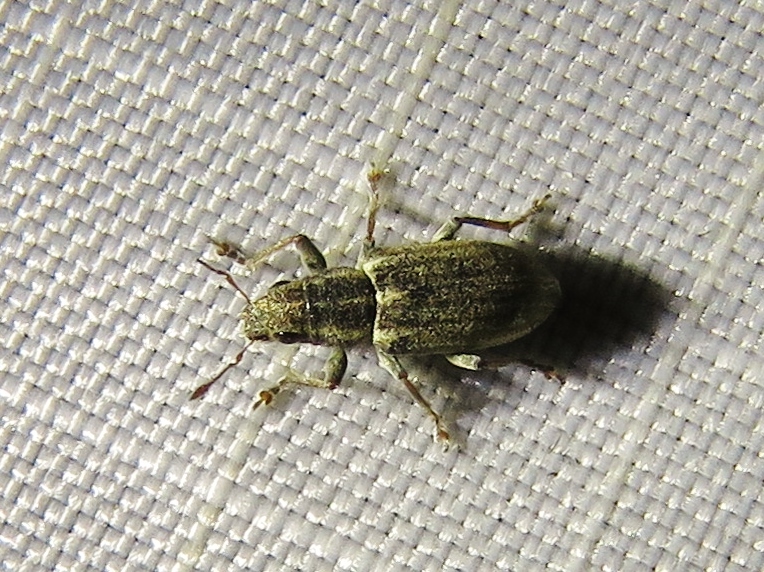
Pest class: pea_leaf_weevil